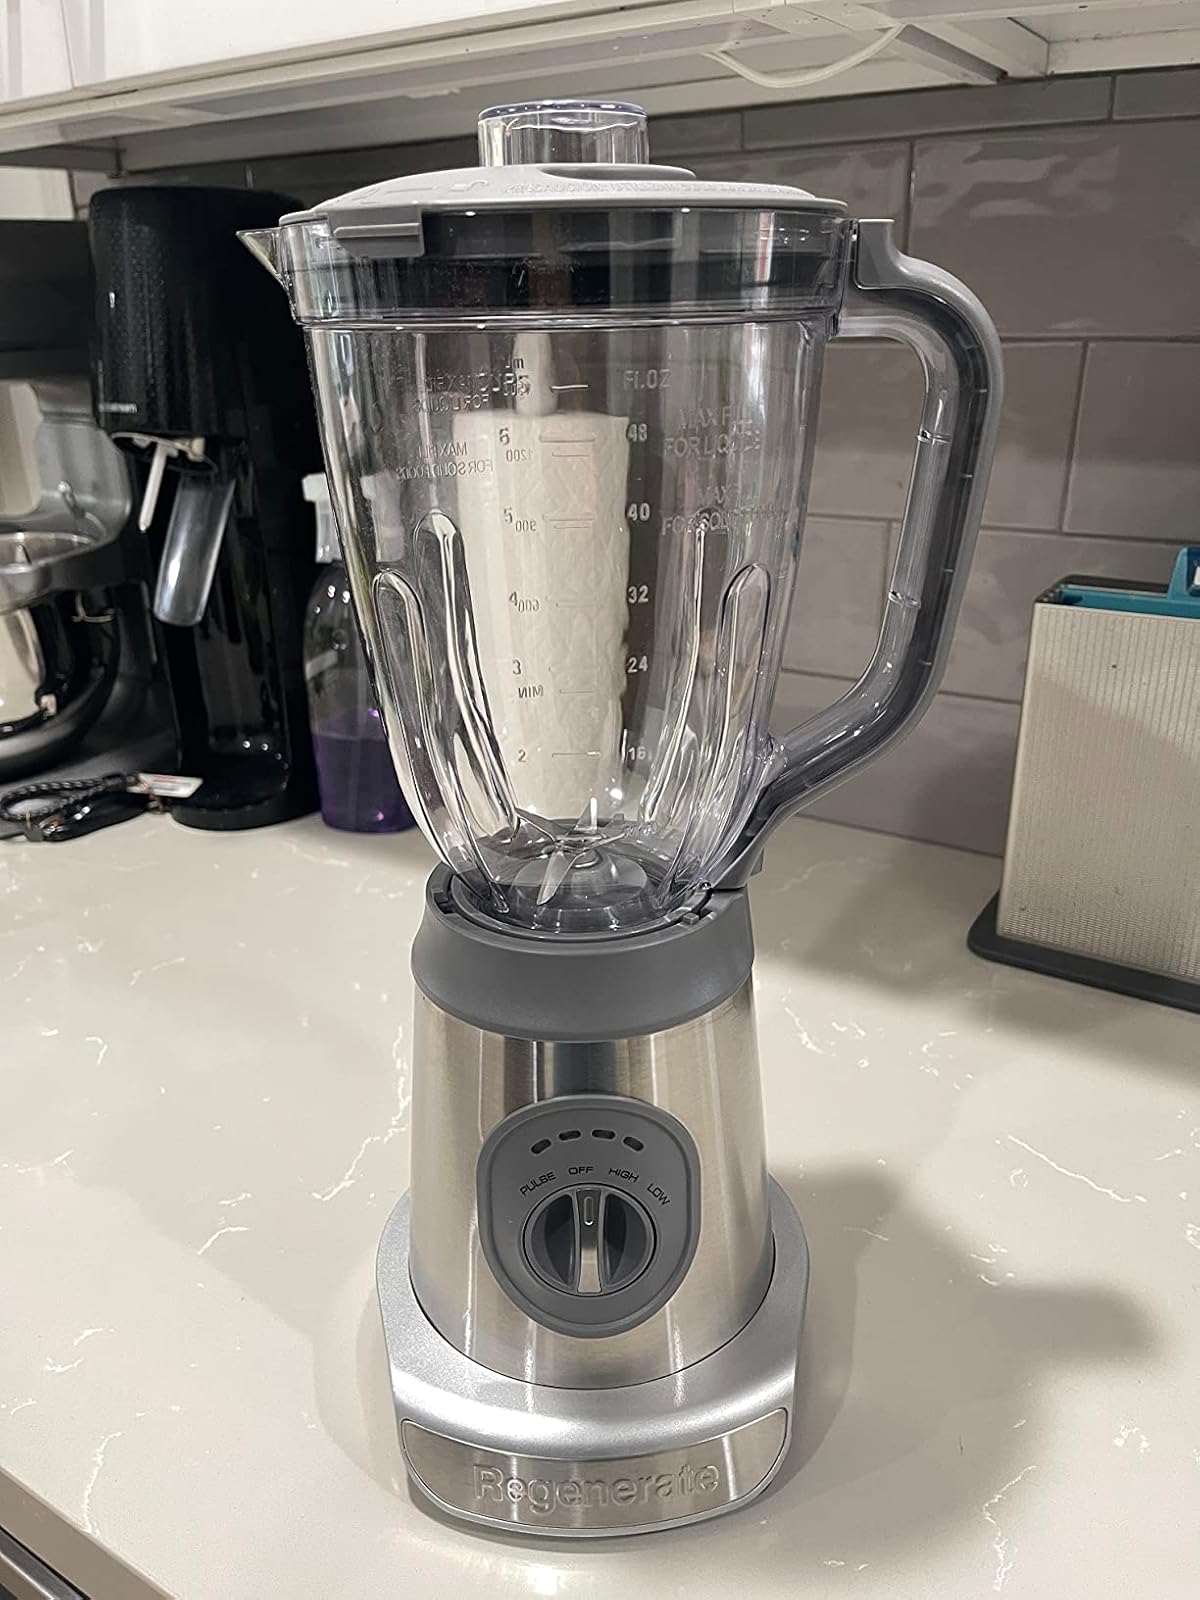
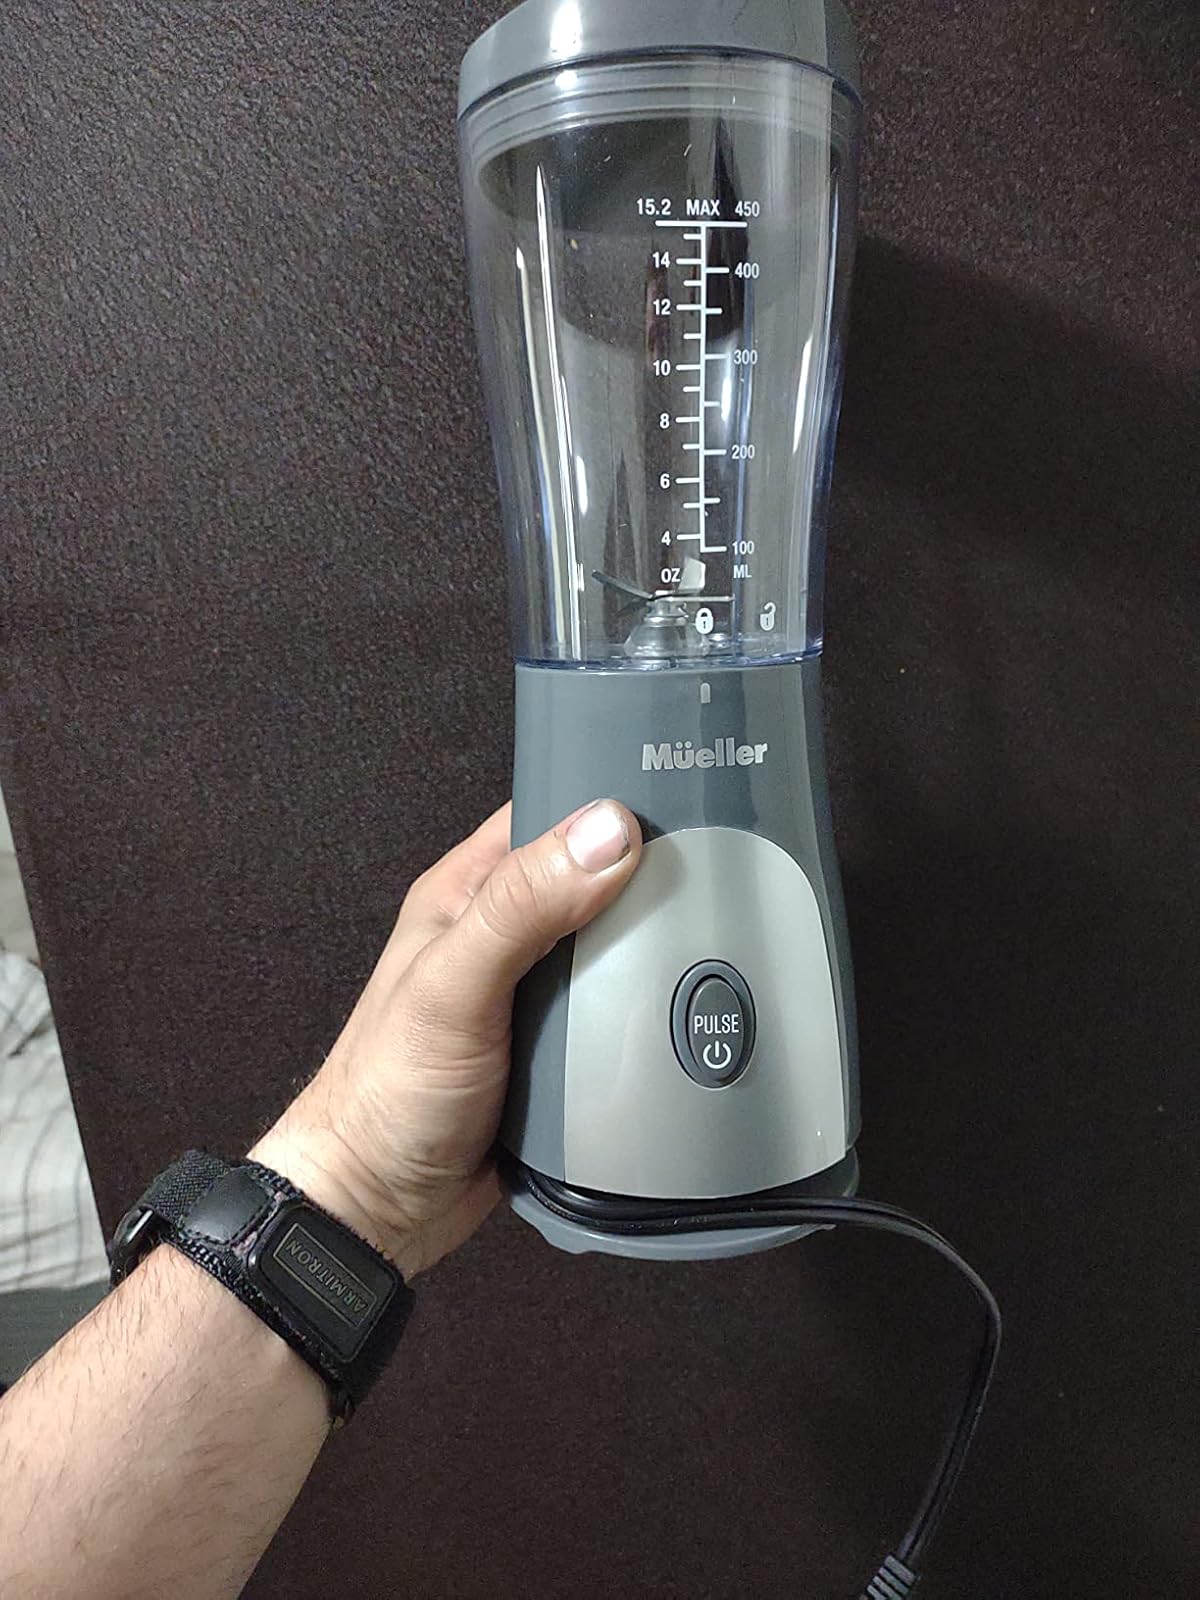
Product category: items_blender
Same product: no